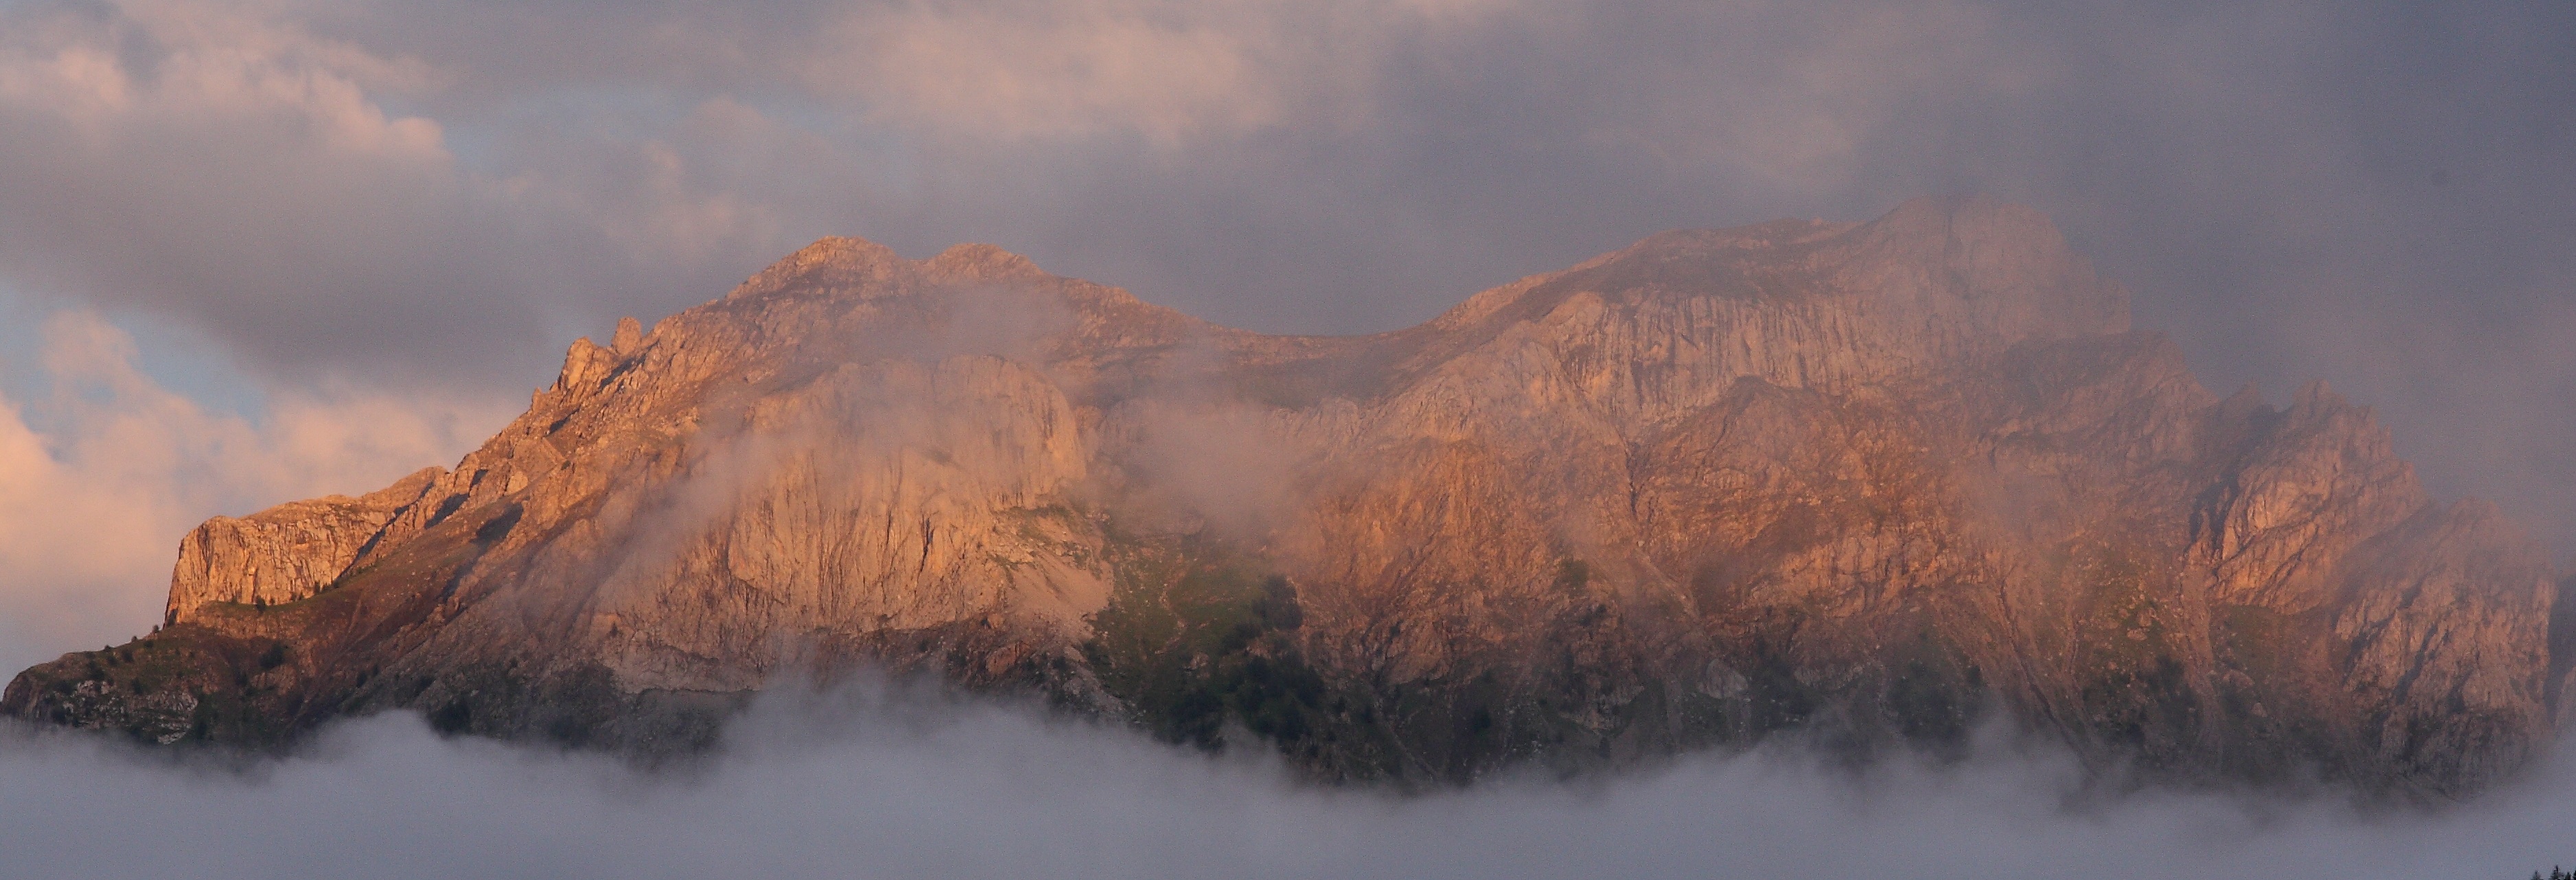
mountain, cloud, fog, sunset, sunlight, morning, dawn, france, clouds, wildfire, landform, barcelonette, 3 nozzles, geographical feature, atmospheric phenomenon, geological phenomenon